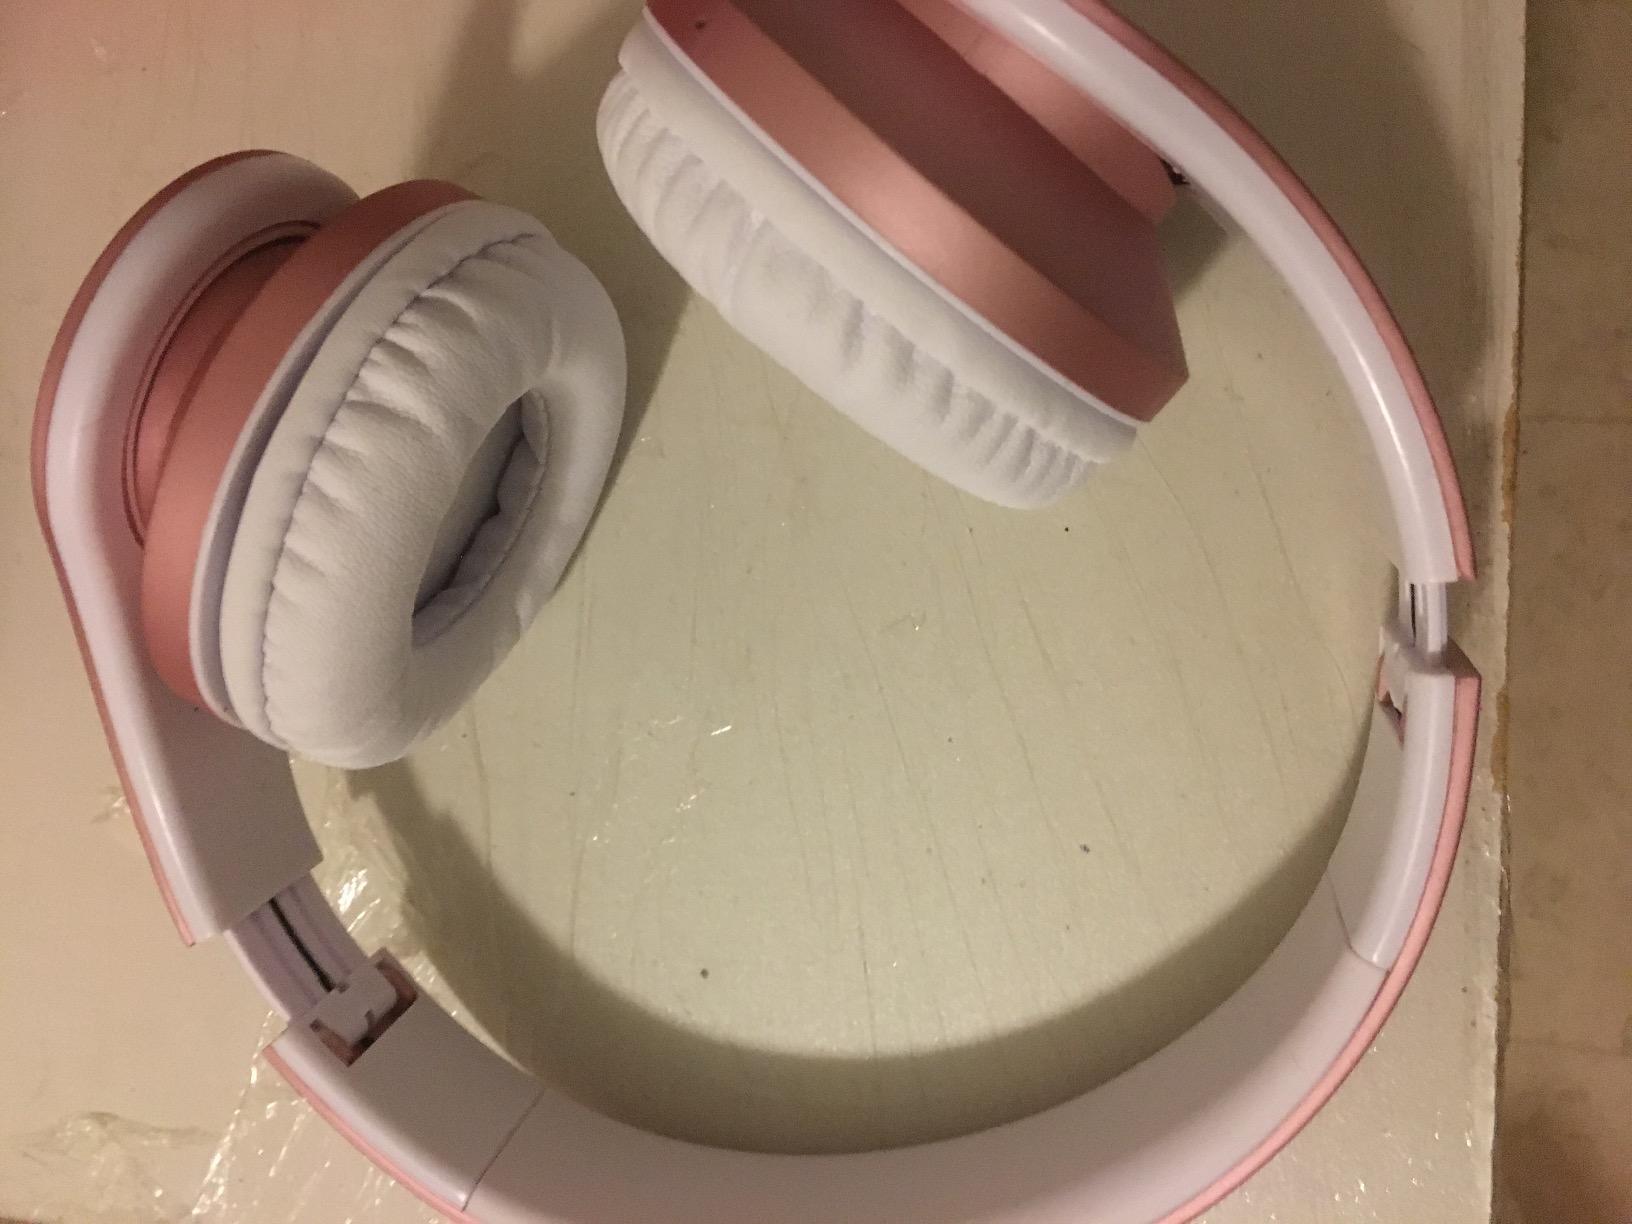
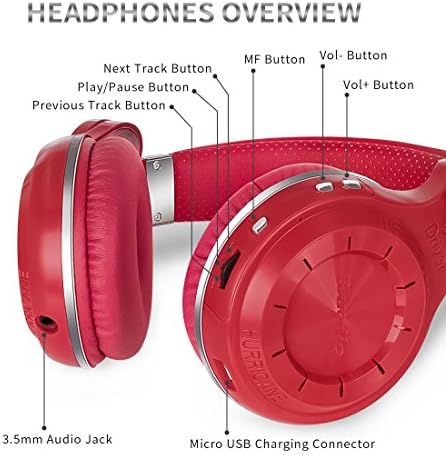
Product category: headphones
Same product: no